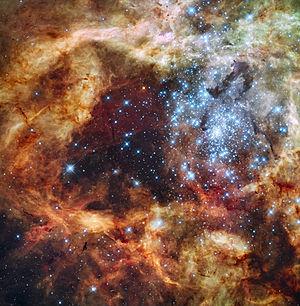
Image du superamas d'étoiles R136, près du centre de la Nébuleuse de la Tarentule (NGC 2070), obtenue avec le télescope spatial Hubble. Македонски: Ѕвезденото јато R136 близу средиштето на маглината „30 Златна Рипка“ (наречена и „Тарантула“, NGC 2070). Сликата е направена со вселенскиот телескоп „Хабл“. Русский: R136 — компактное звёздное скопление, которое находится в центре туманности «Тарантул» (галактика NGC 2070). Фото сделано с помощью телескопа «Хаббл»."